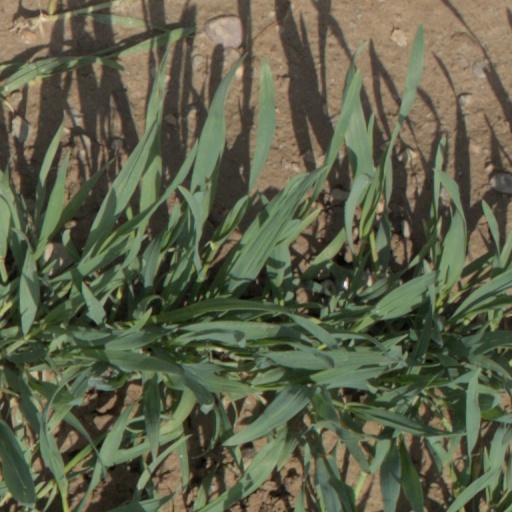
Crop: wheat